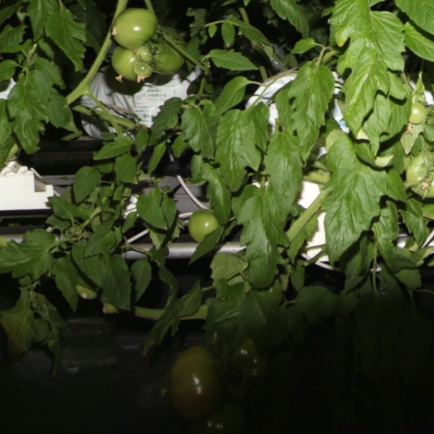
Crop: tomato